Old Woolwich

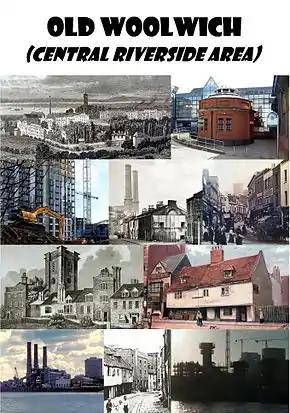

Old Woolwich or Woolwich Central Riverside is an area along the Thames in Woolwich, South East London. It is the oldest inhabited part of Woolwich, going back to an Anglo-Saxon riverside settlement. When the demographic centre of Woolwich shifted south in the 1800s, the area became a Victorian slum. Most of Old Woolwich was cleared in the 20th and early 21st centuries to make way for industrial, infrastructural and other large-scale developments. Although most of the earlier buildings have been demolished, the area has retained some interesting architecture, including the Georgian parish church, the Edwardian foot tunnel rotunda and two cinemas of the 1930s.